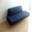
Label: couch